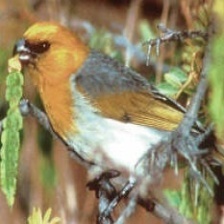
Species: PALILA
Scientific name: LOXIOIDES BAILLEUI